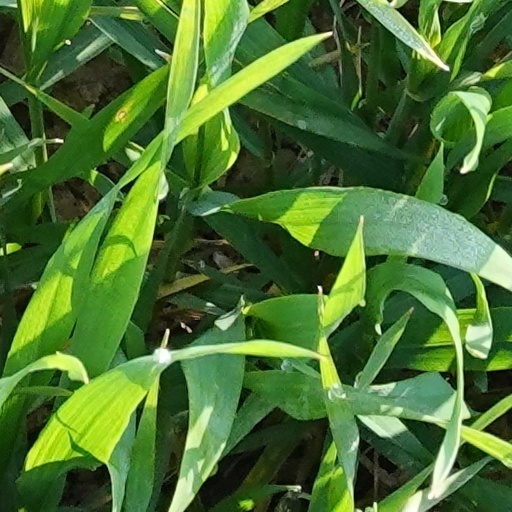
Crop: wheat